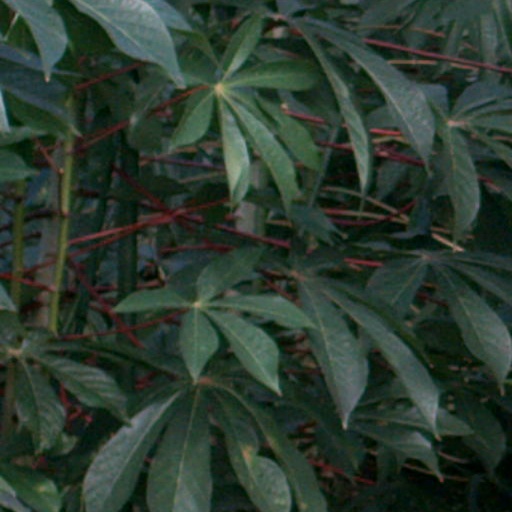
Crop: cassava